Monte Carlo (2011 film)

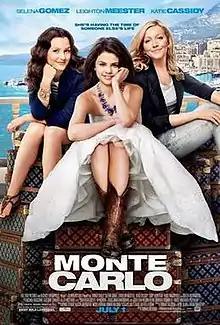
Theatrical release poster

Monte Carlo is a 2011 American adventure-romantic comedy film based on the 2001 novel "Headhunters" by Rankin/Bass co-founder Jules Bass. It was directed by Thomas Bezucha. Denise Di Novi, Alison Greenspan, Nicole Kidman, and Arnon Milchan produced the film for Fox 2000 Pictures and Regency Enterprises. It began production in Harghita, Romania on May 5, 2010. "Monte Carlo" stars Selena Gomez, Leighton Meester and Katie Cassidy as three friends posing as wealthy socialites in Monte Carlo, Monaco. The film was released on July 1, 2011. It features the song "Who Says" by Selena Gomez & the Scene (whose album "When the Sun Goes Down" which included the song, was released 3 days before the film's release) and numerous songs by British singer Mika. "Monte Carlo" received mixed reviews from critics, but earned $39.7 million on a $20 million budget. Fox Home Entertainment released "Monte Carlo" on DVD and Blu-ray Disc on October 18, 2011.